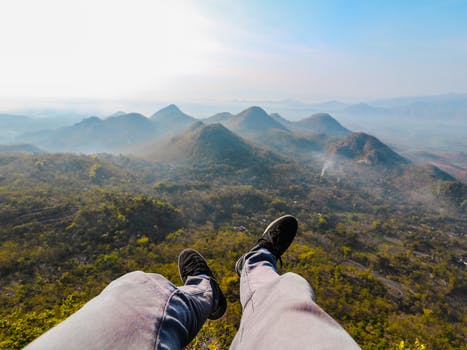
Label: No Watermark